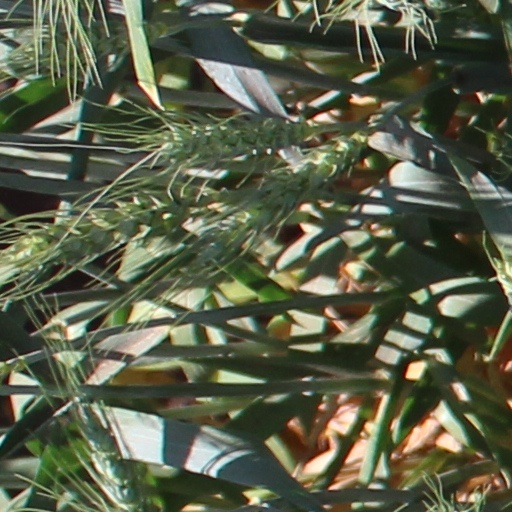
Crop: wheat